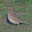
Label: bird